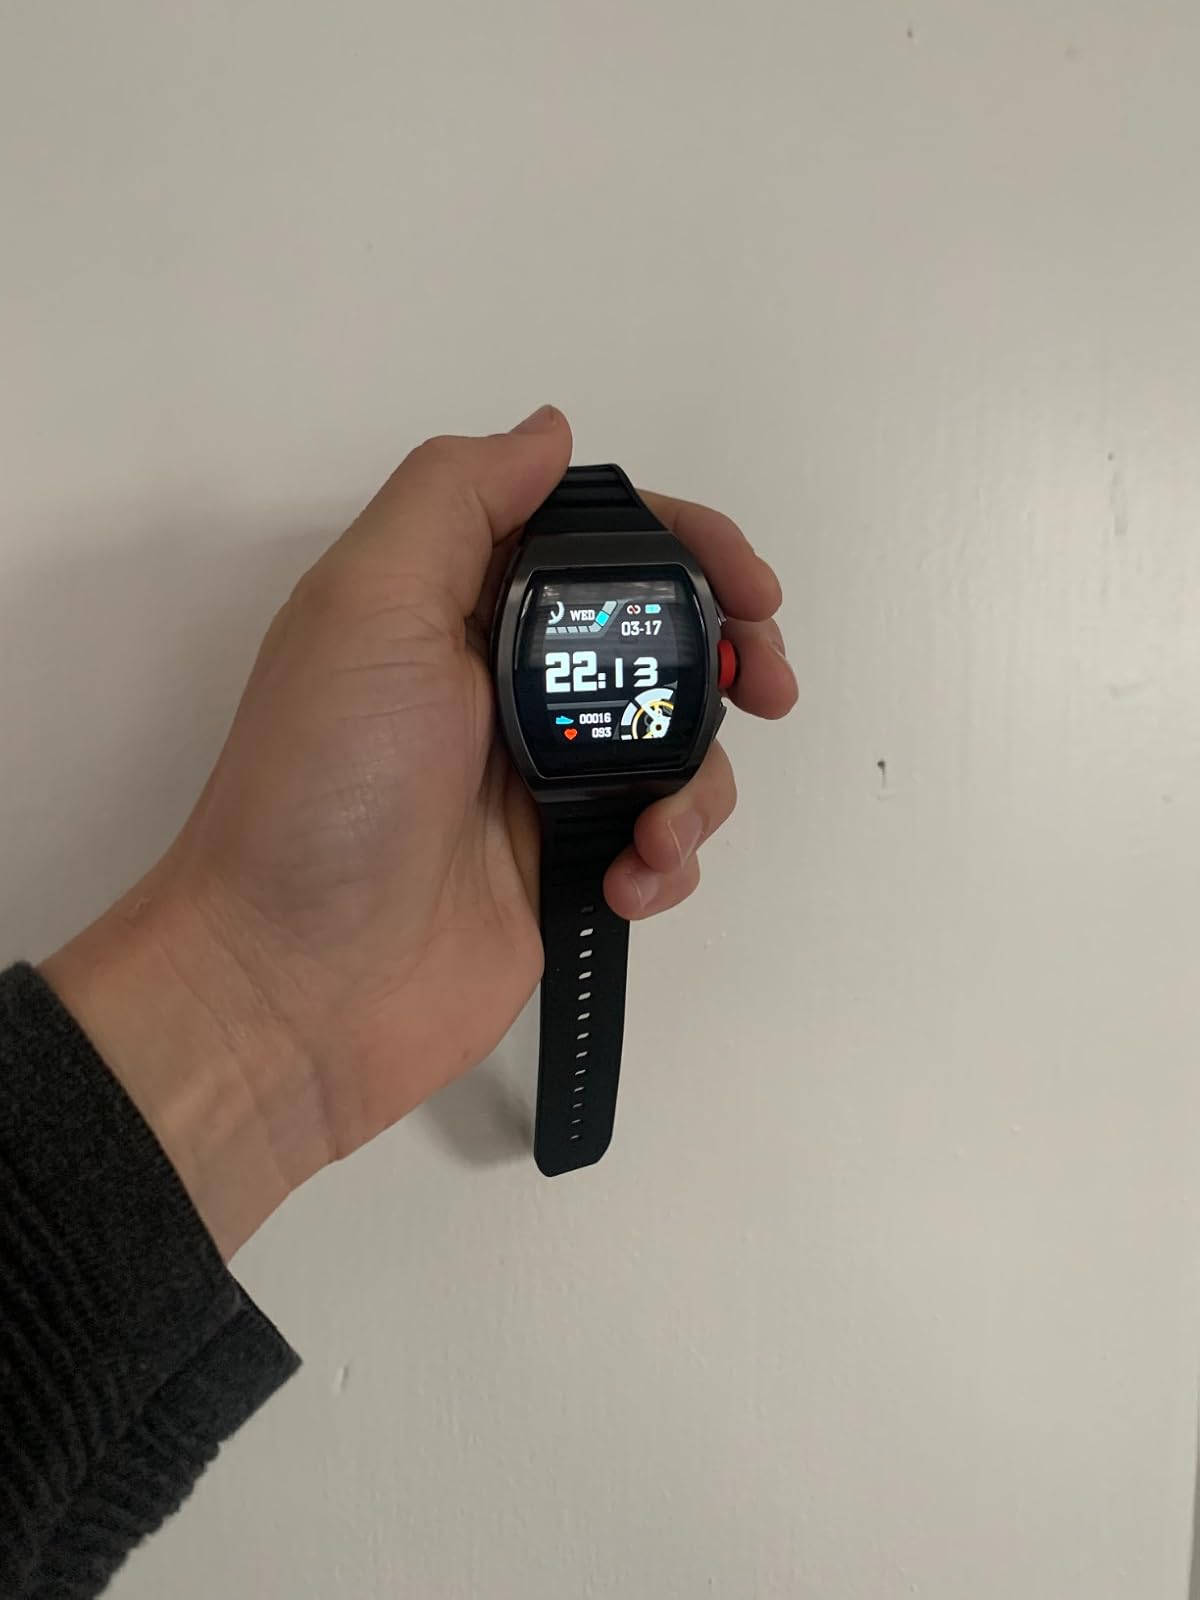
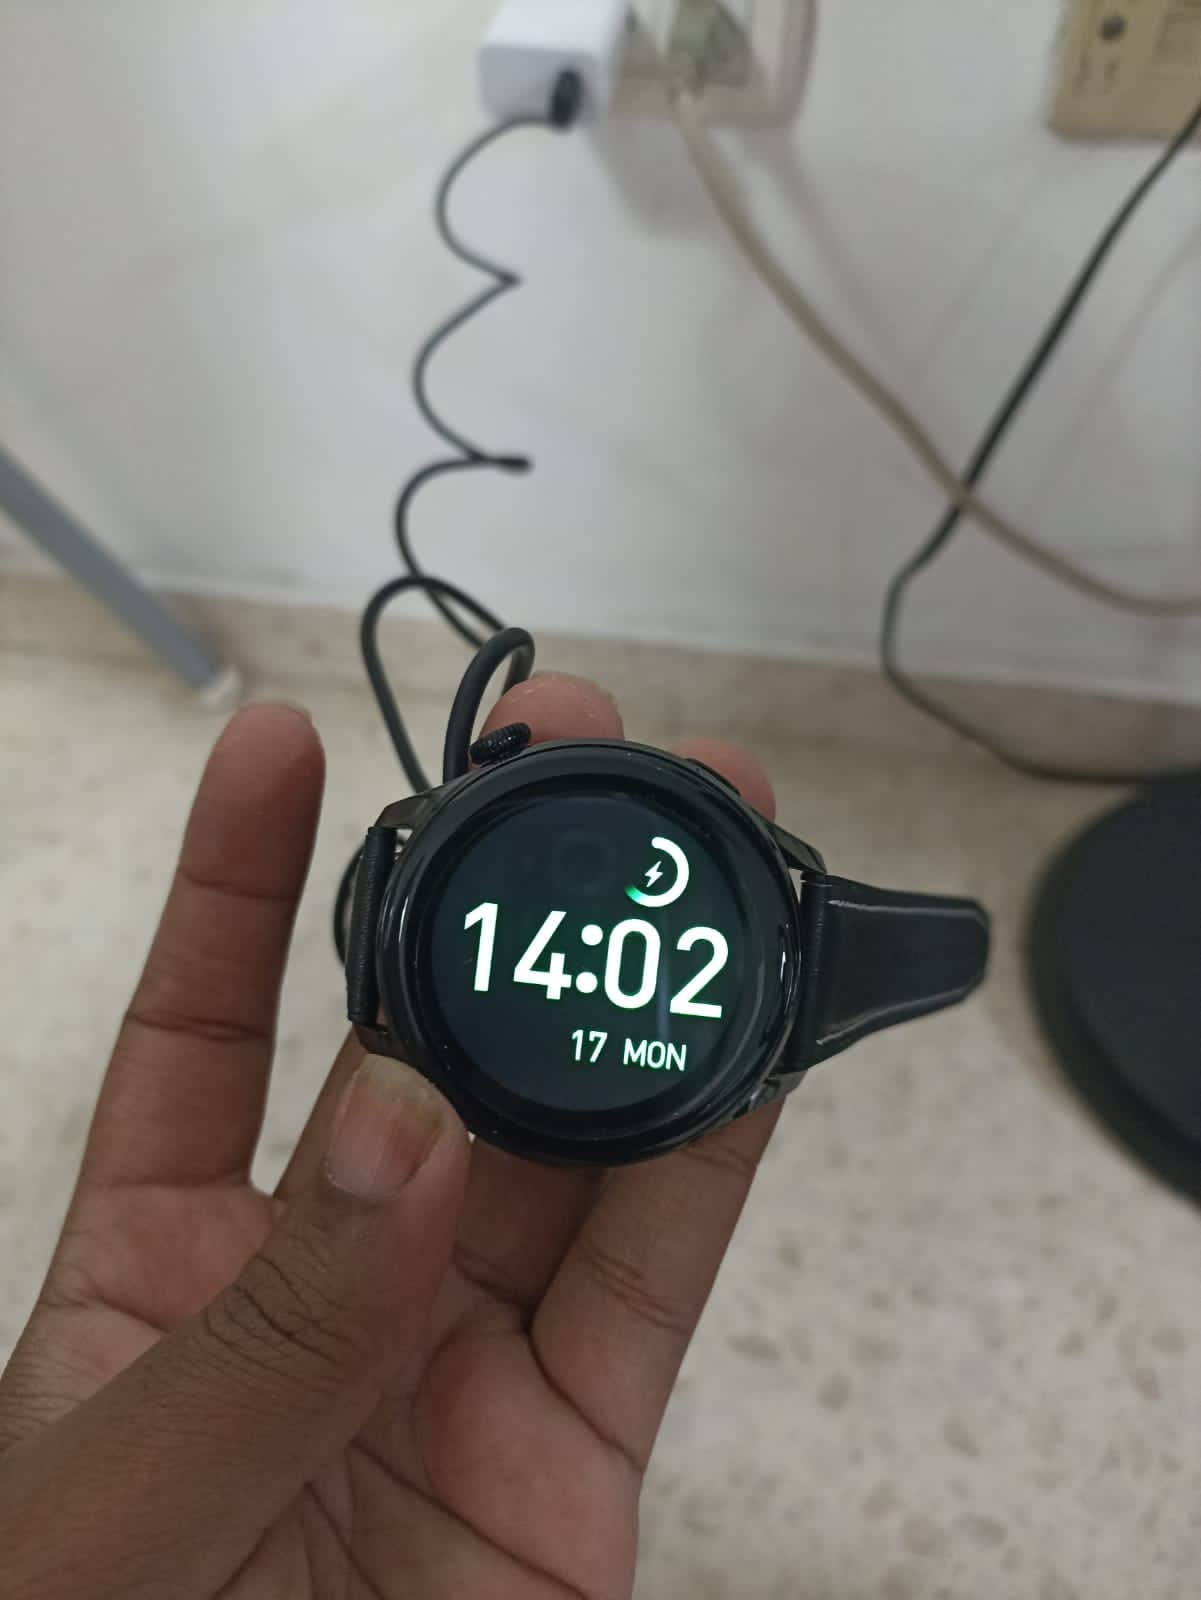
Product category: smartwatch
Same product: no